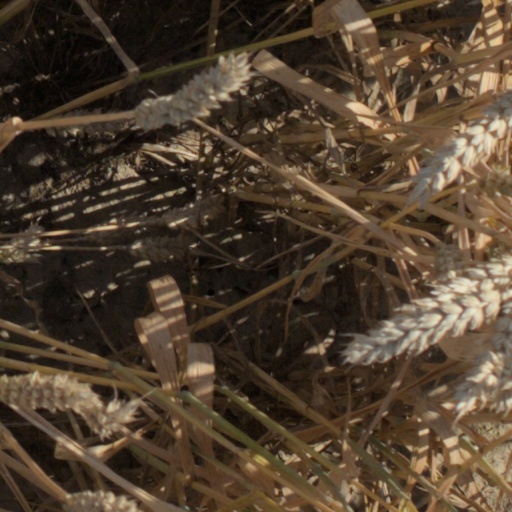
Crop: wheat